Declare Independence

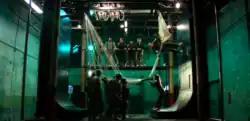
During this scene, Björk holding a megaphone, Mark Bell standing on a wall suspended above her with foot soldiers.

The video opens with Mark Bell standing on a wall suspended above Björk, playing a loom-shaped bass guitar. The strings from this guitar thread themselves through Björk's megaphone, the helmets of several foot soldiers and then up through a pulley system before returning to the guitar. As the song progresses, the strings are spraypainted with several colours as they pass through the loop. When the beat begins, the foot soldiers jump along to the beat, triggering a platform switch that raises a large white banner that loops around the installation. The banner is then painted by five other people in jumpsuits when it reaches the top. A trickle of green paint streaks down the camera's lens at the end of the video as the machine begins to grind to a halt. All the people in the video including Björk wear jumpsuits with the flags of Greenland and the Faroe Islands on their shoulders.